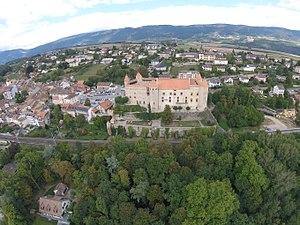
Grandson, une commune suisse du canton de Vaud, située dans le district du Jura-Nord vaudois, vue aérienne
Grandson est une commune suisse du canton de Vaud, située dans le district du Jura-Nord vaudois.